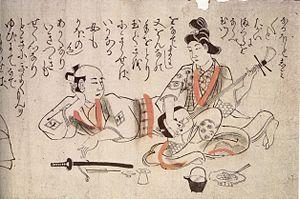
Le maître de Kanbun est un peintre japonais d'estampes sur bois et mentor de Hishikawa Moronobu, lequel est généralement considéré comme étant le créateur du genre ukiyo-e.